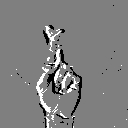
ASL letter: r